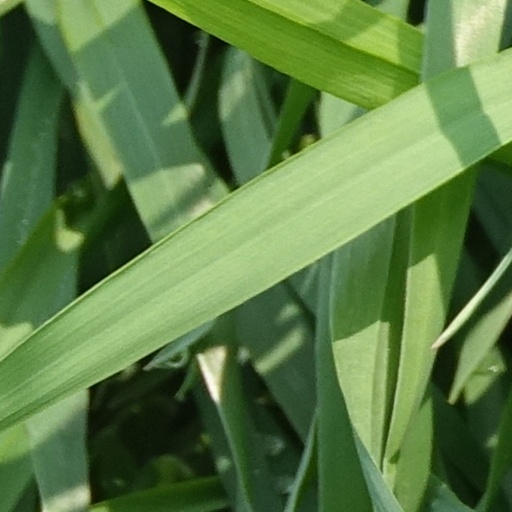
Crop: wheat